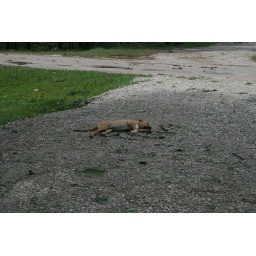
dog sleeping in the driveway...